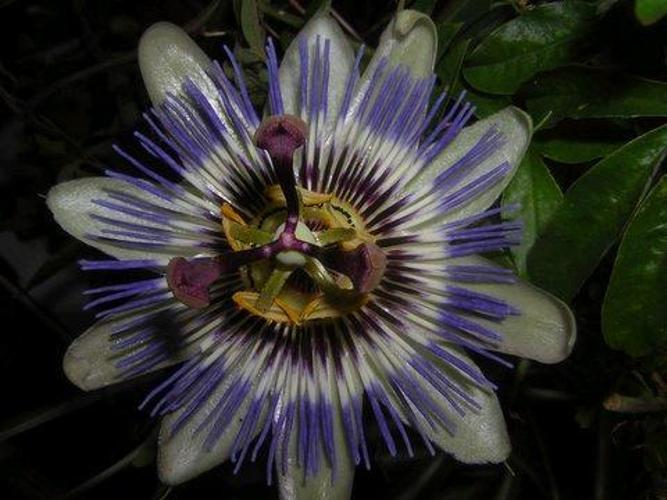
Label: passion flower